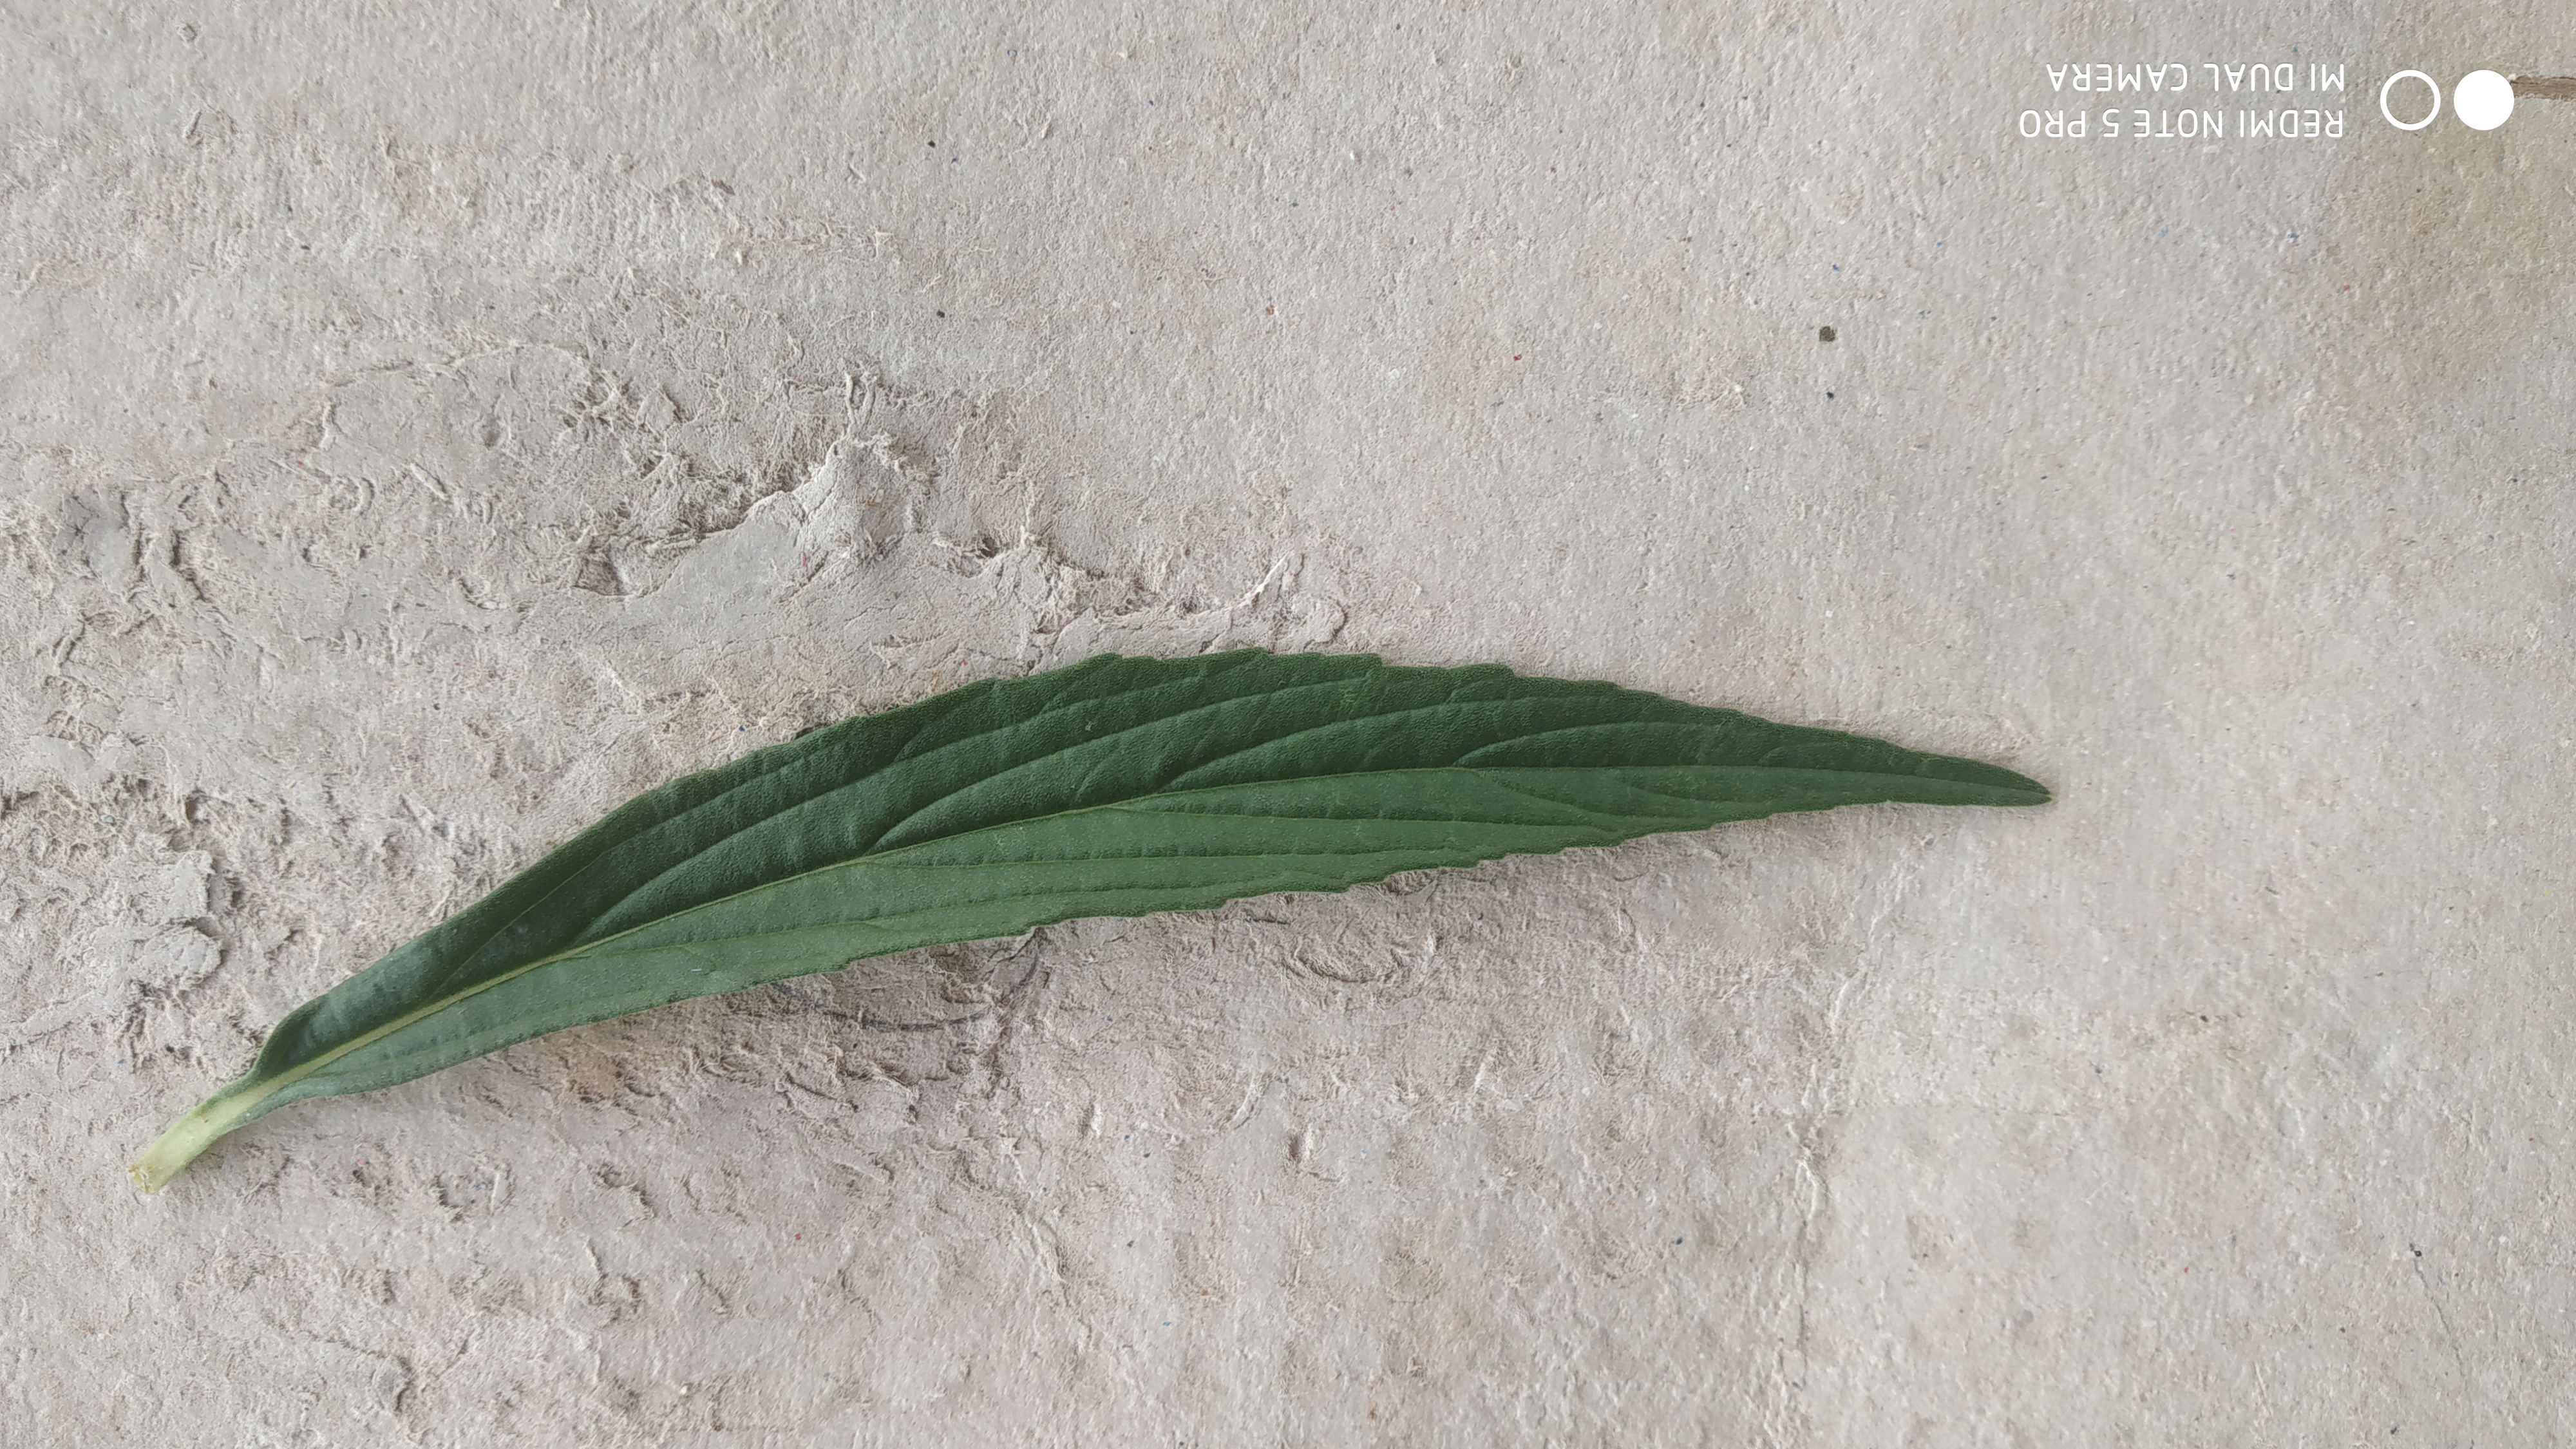
Plant: Thumbe